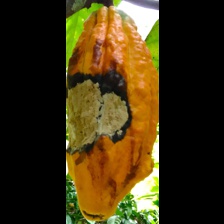
Label: moniliophthora